The Respectable Burgher

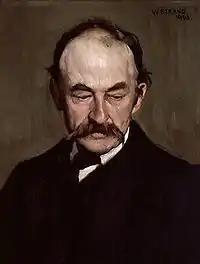
Portrait of Hardy by William Strang, 1893

"The Respectable Burgher on The Higher Criticism" is a poem by Thomas Hardy. It was originally published in 1901 in his collection "Poems of the Past and Present".